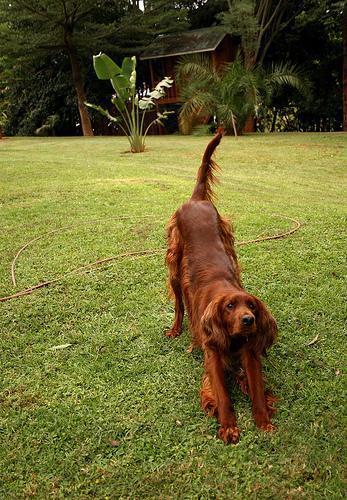
Irish_setter